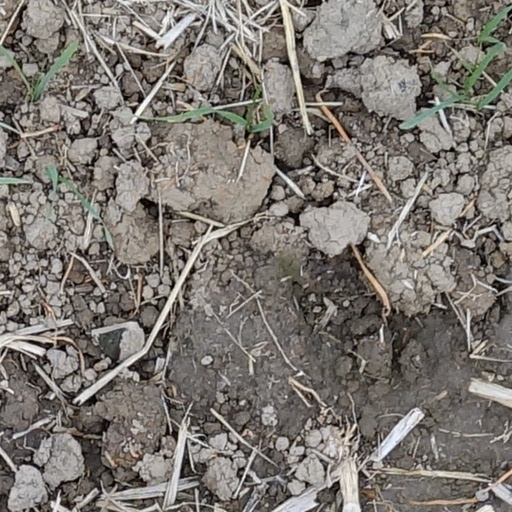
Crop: wheat